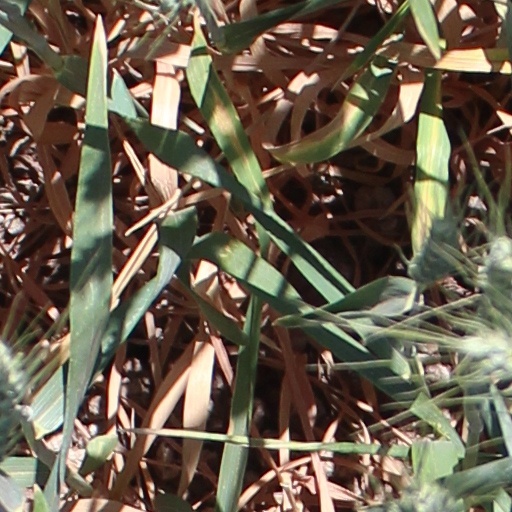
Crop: wheat